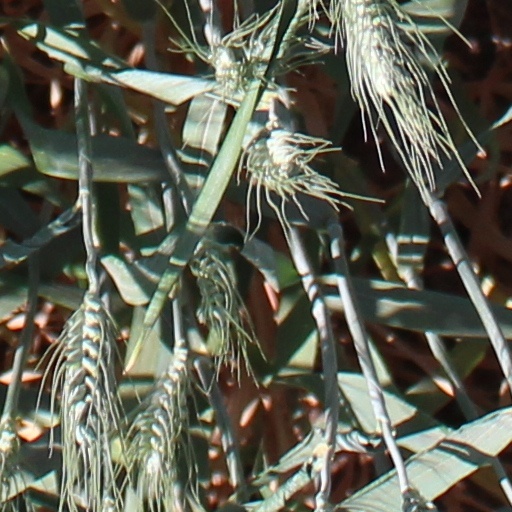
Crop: wheat